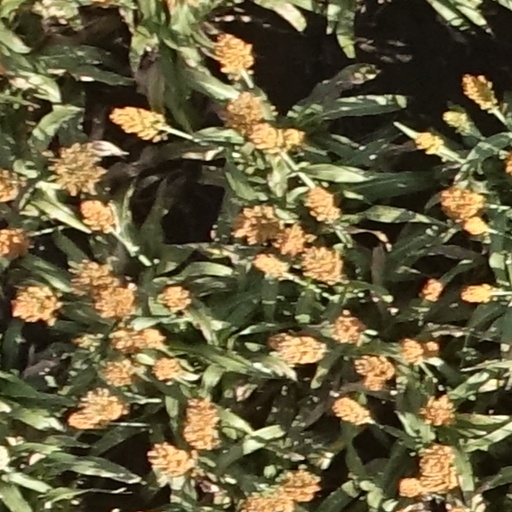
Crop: sorghum